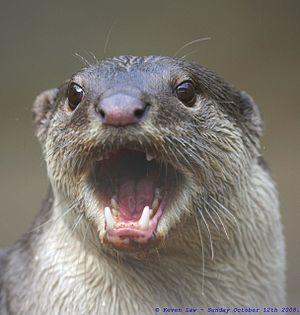
La Loutre à pelage lisse, loutre d'Asie ou encore loutre indienne, est une espèce de mammifère de la sous-famille des lutrinés.